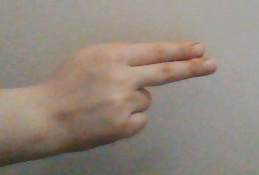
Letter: ain